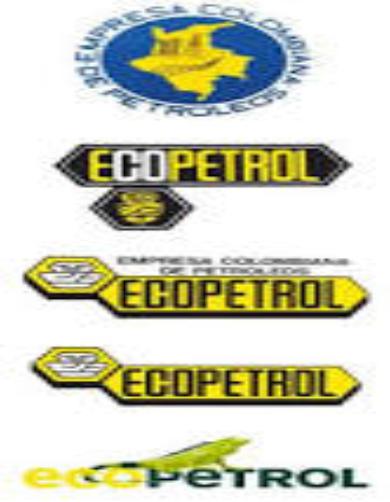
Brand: Ecopetrol
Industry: Transportation